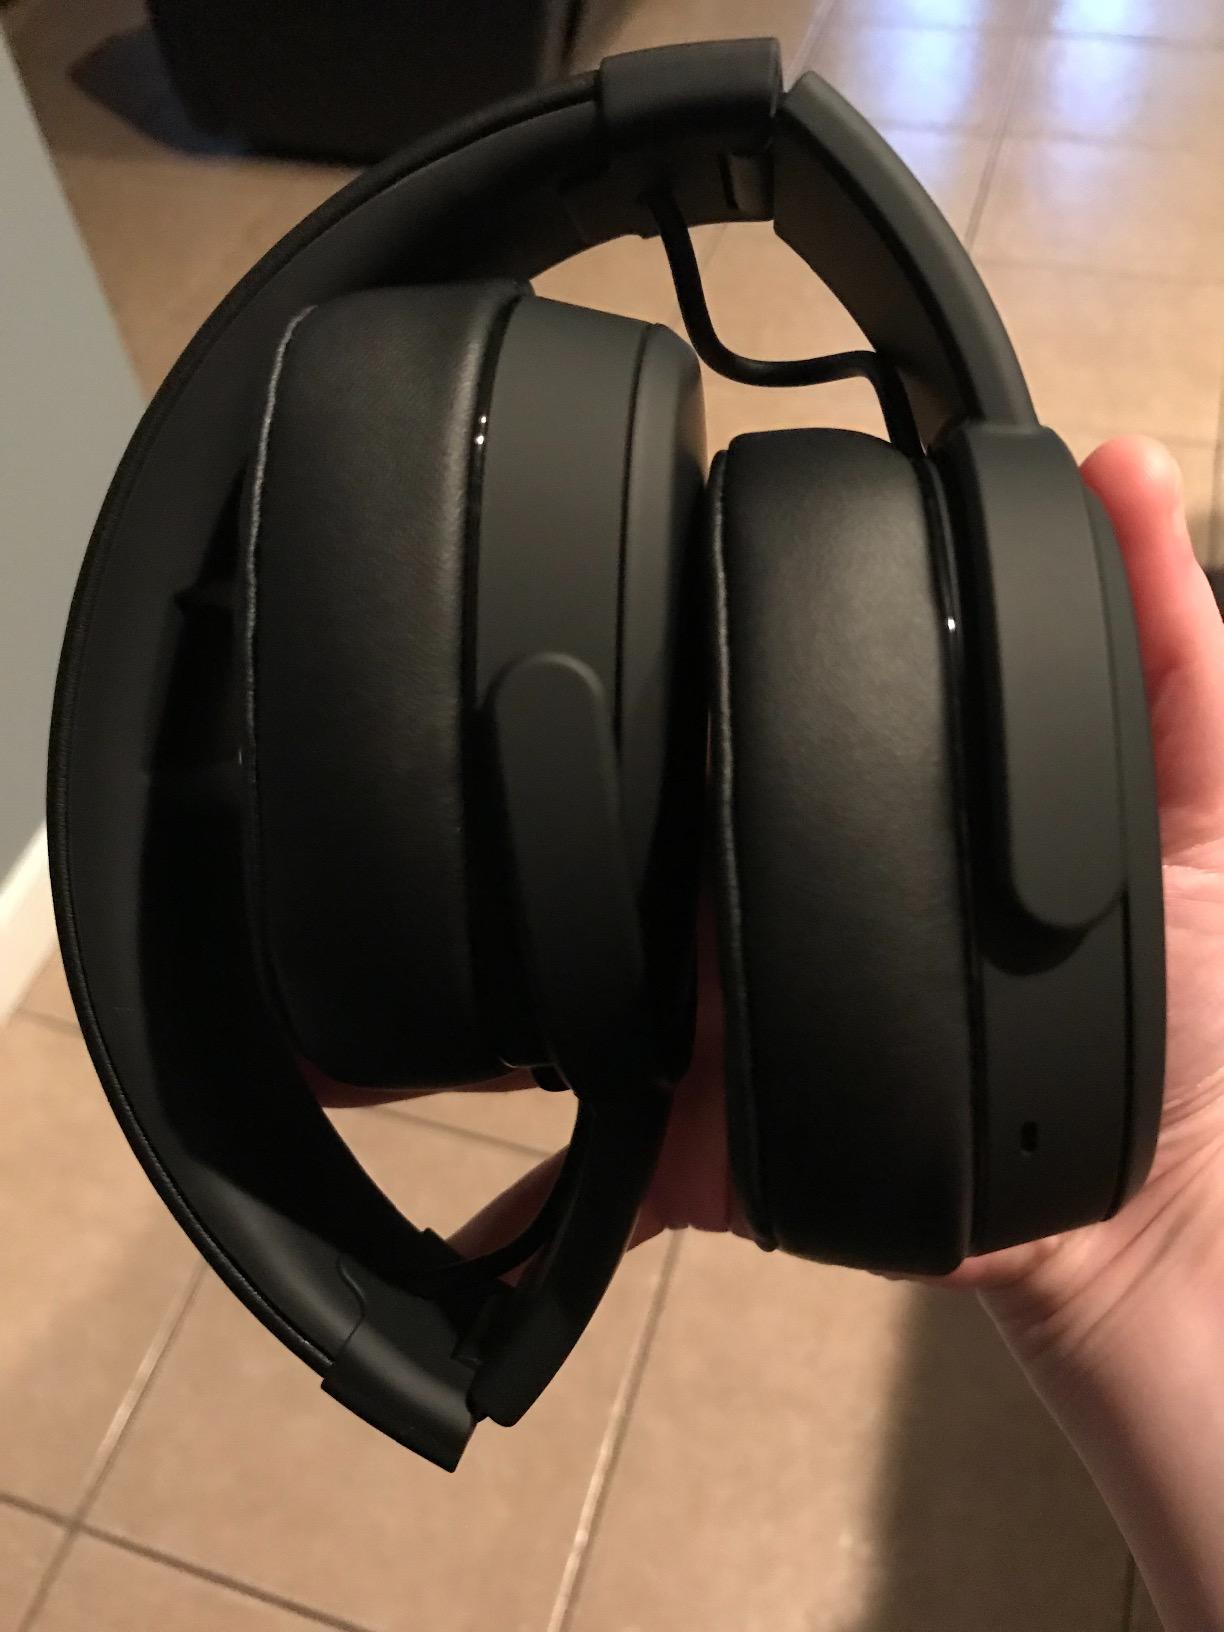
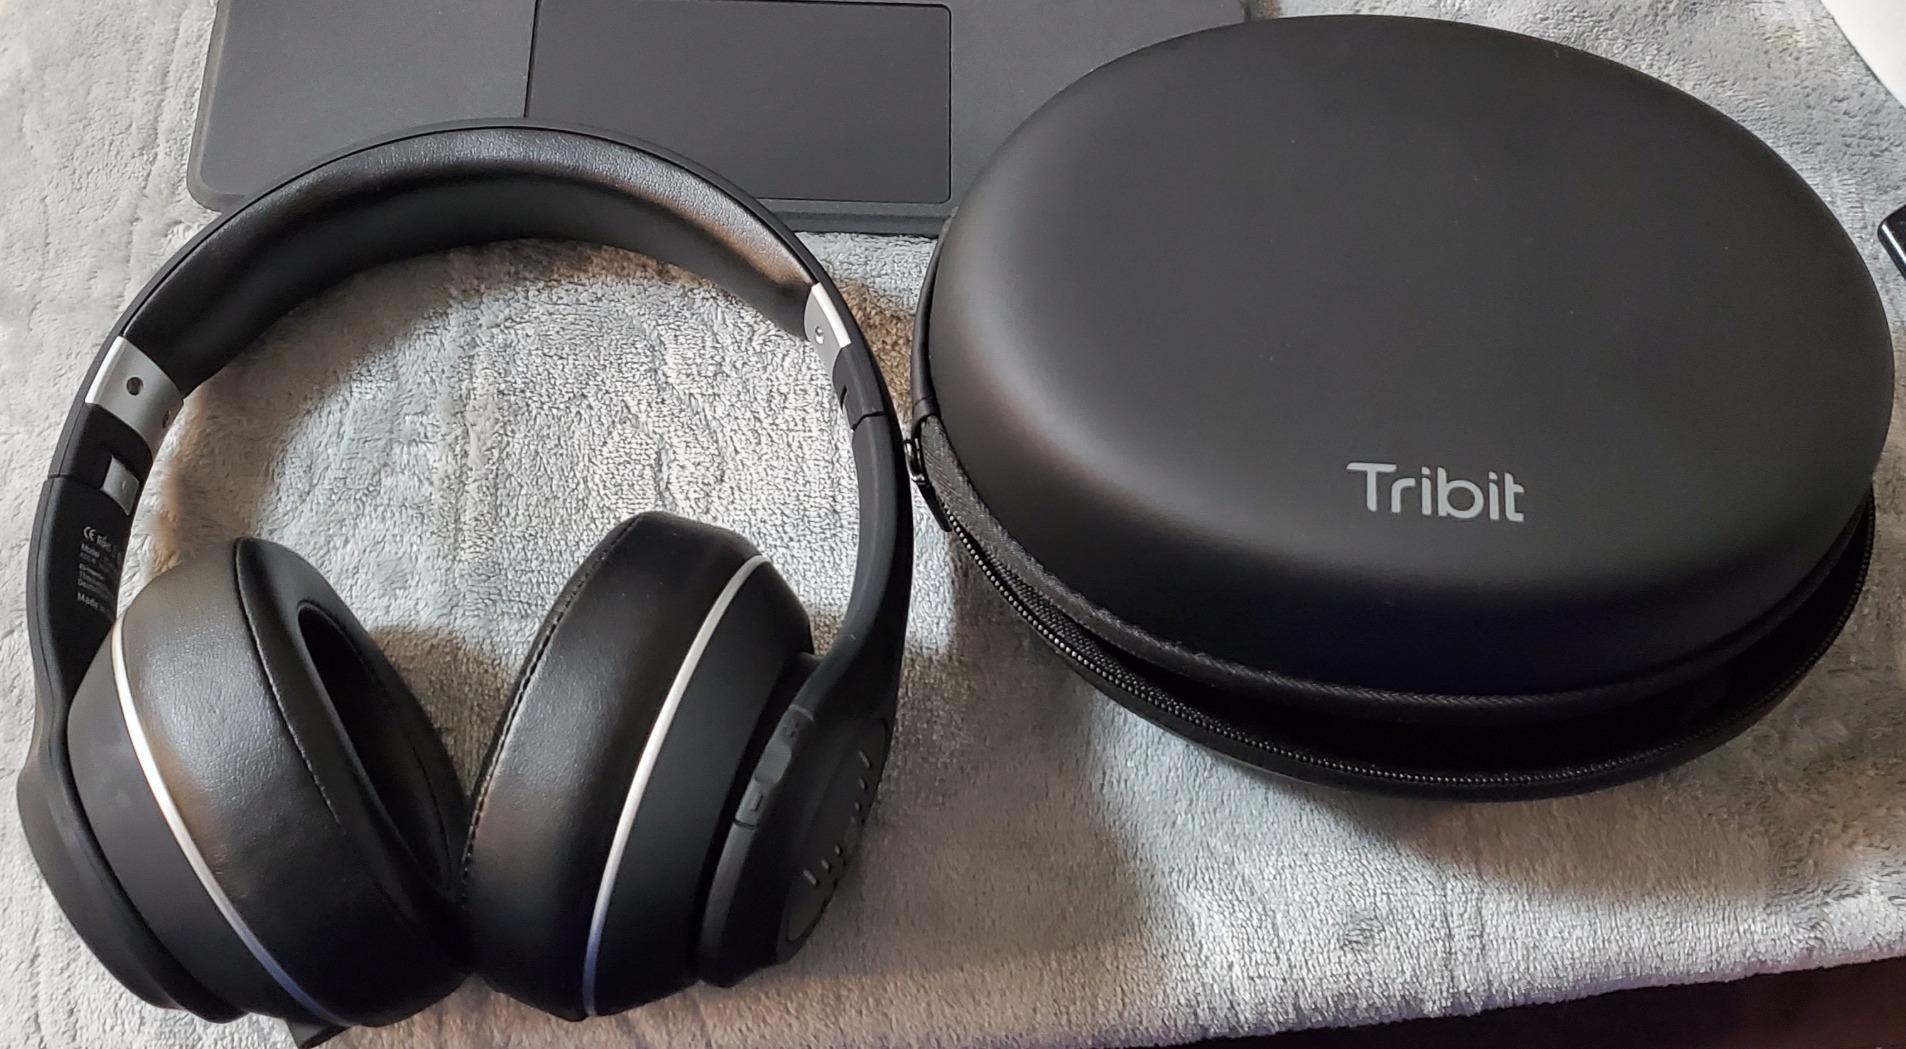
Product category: headphones
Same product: no